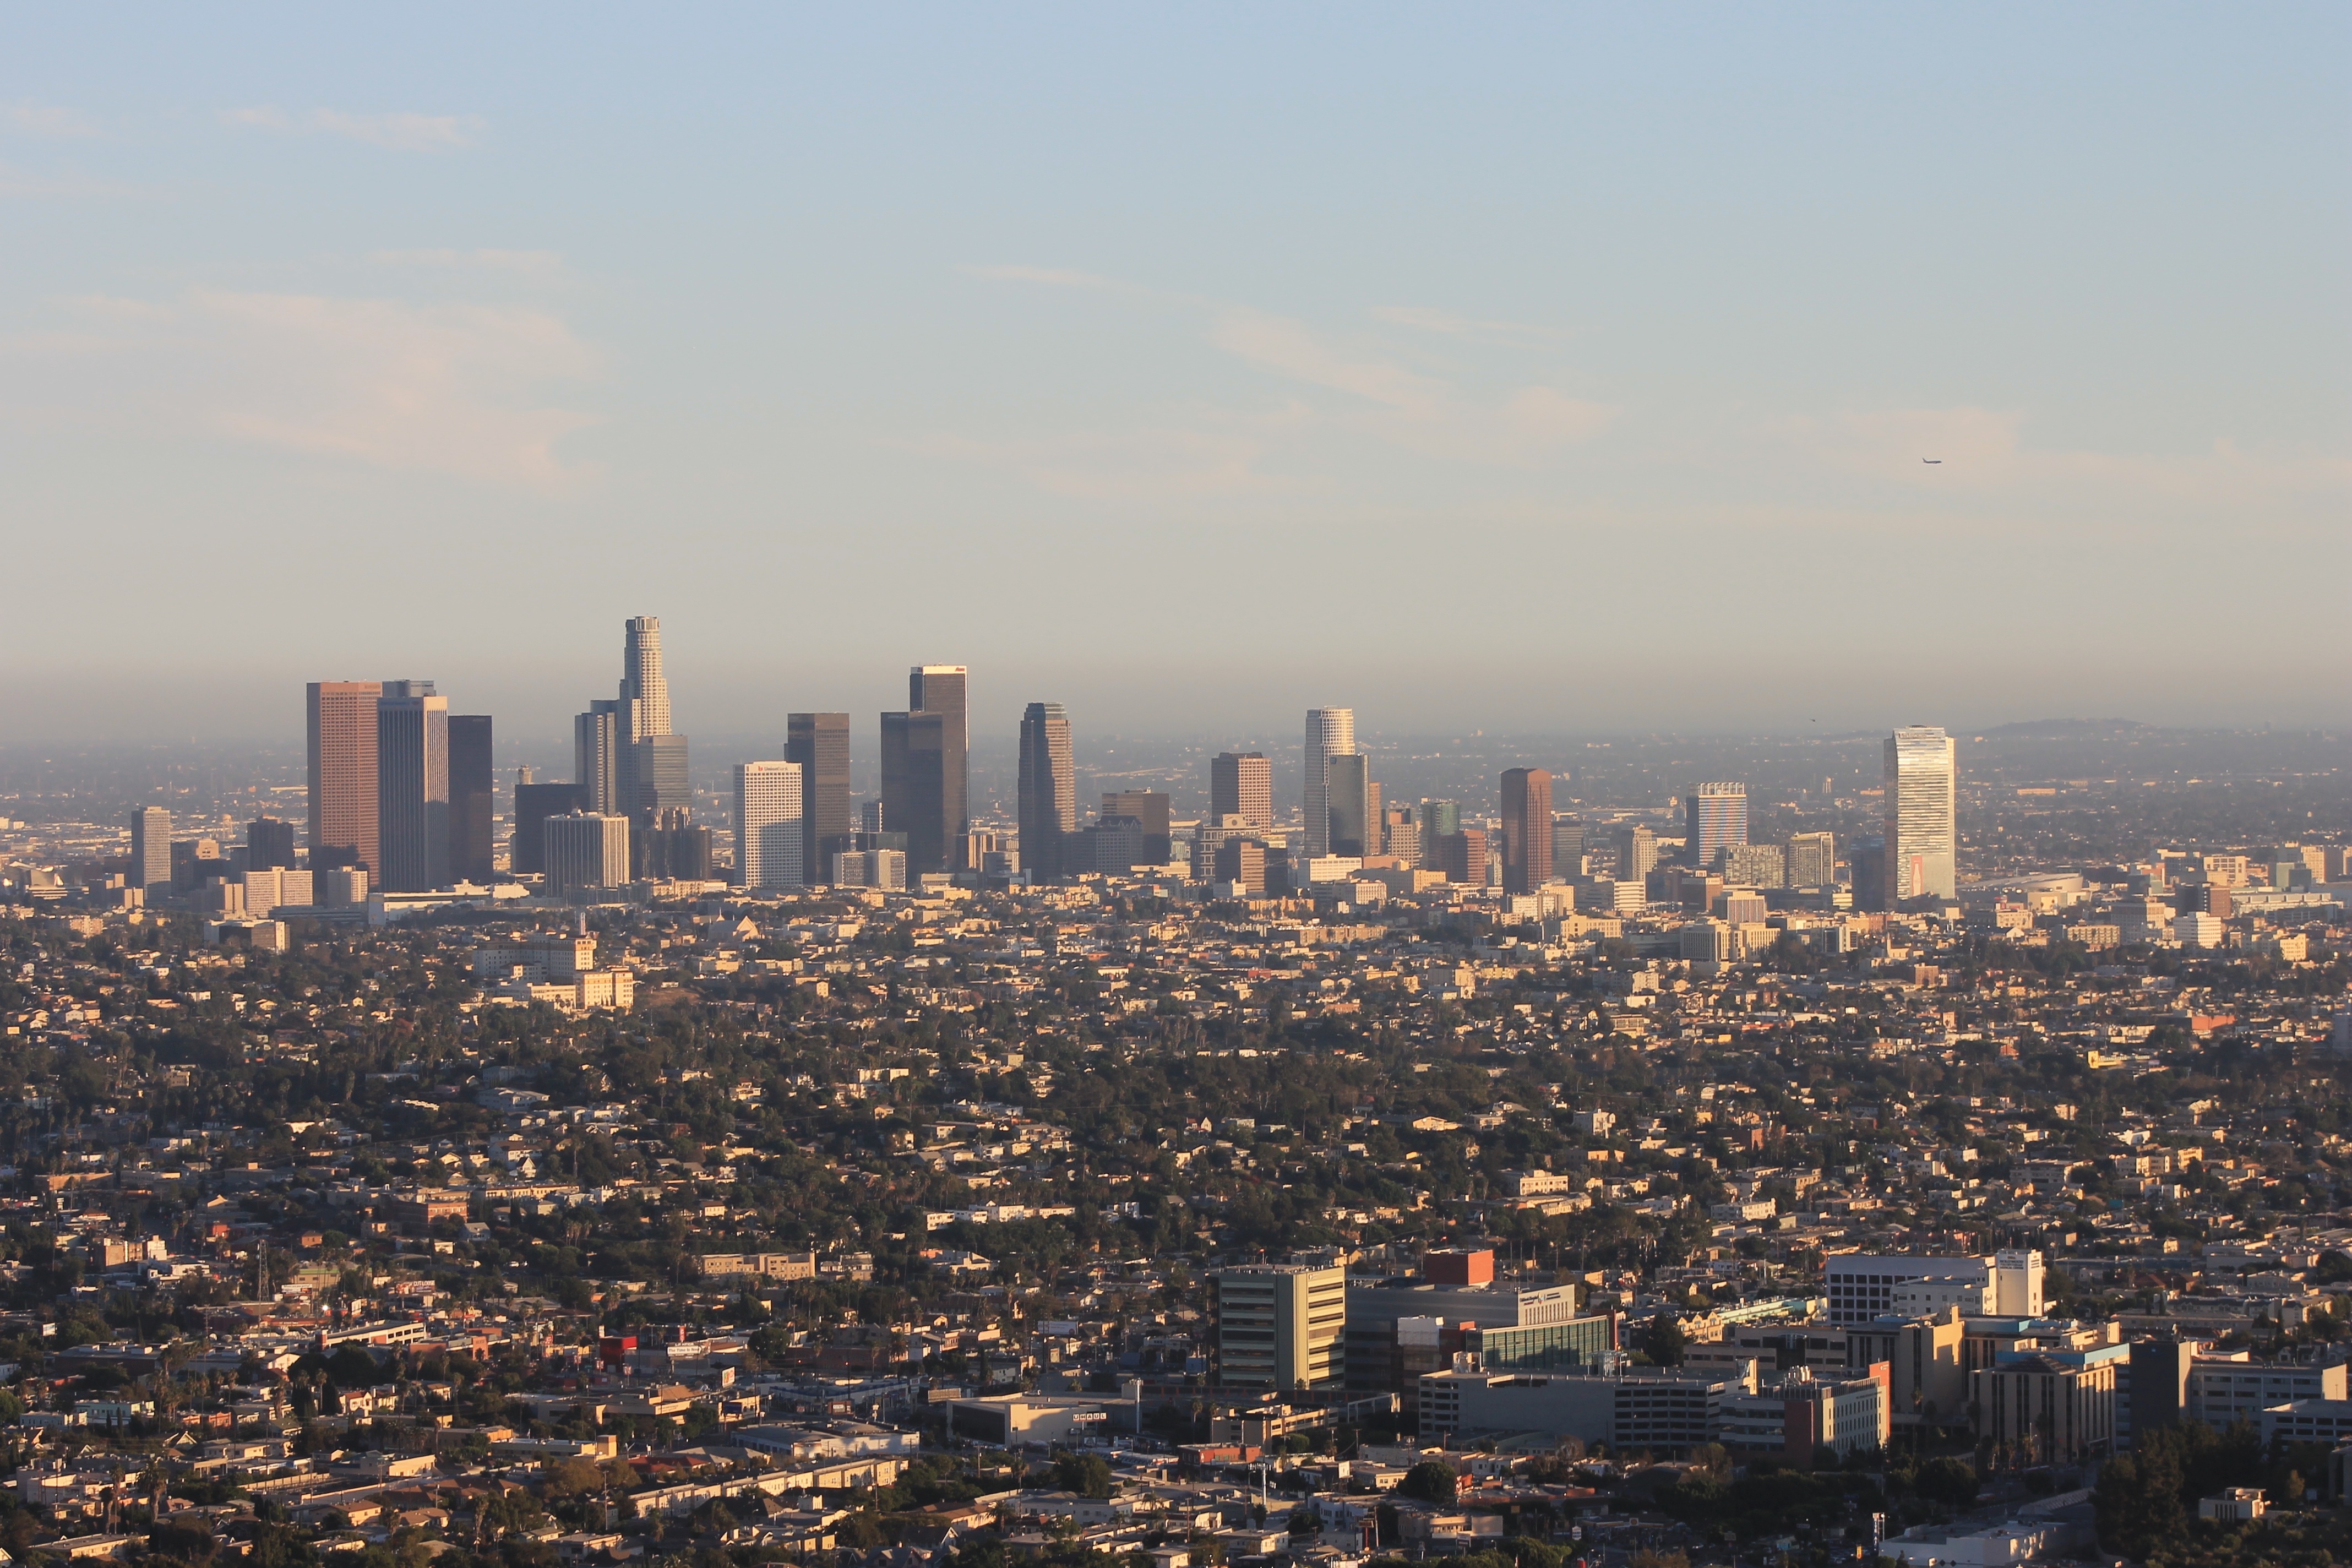
horizon, sunset, skyline, morning, city, skyscraper, cityscape, panorama, downtown, dusk, evening, haze, tower block, metropolis, los angeles, aerial photography, urban area, downtown los angeles, pic from sky, residential area, geographical feature, atmospheric phenomenon, human settlement, atmosphere of earth, metropolitan area